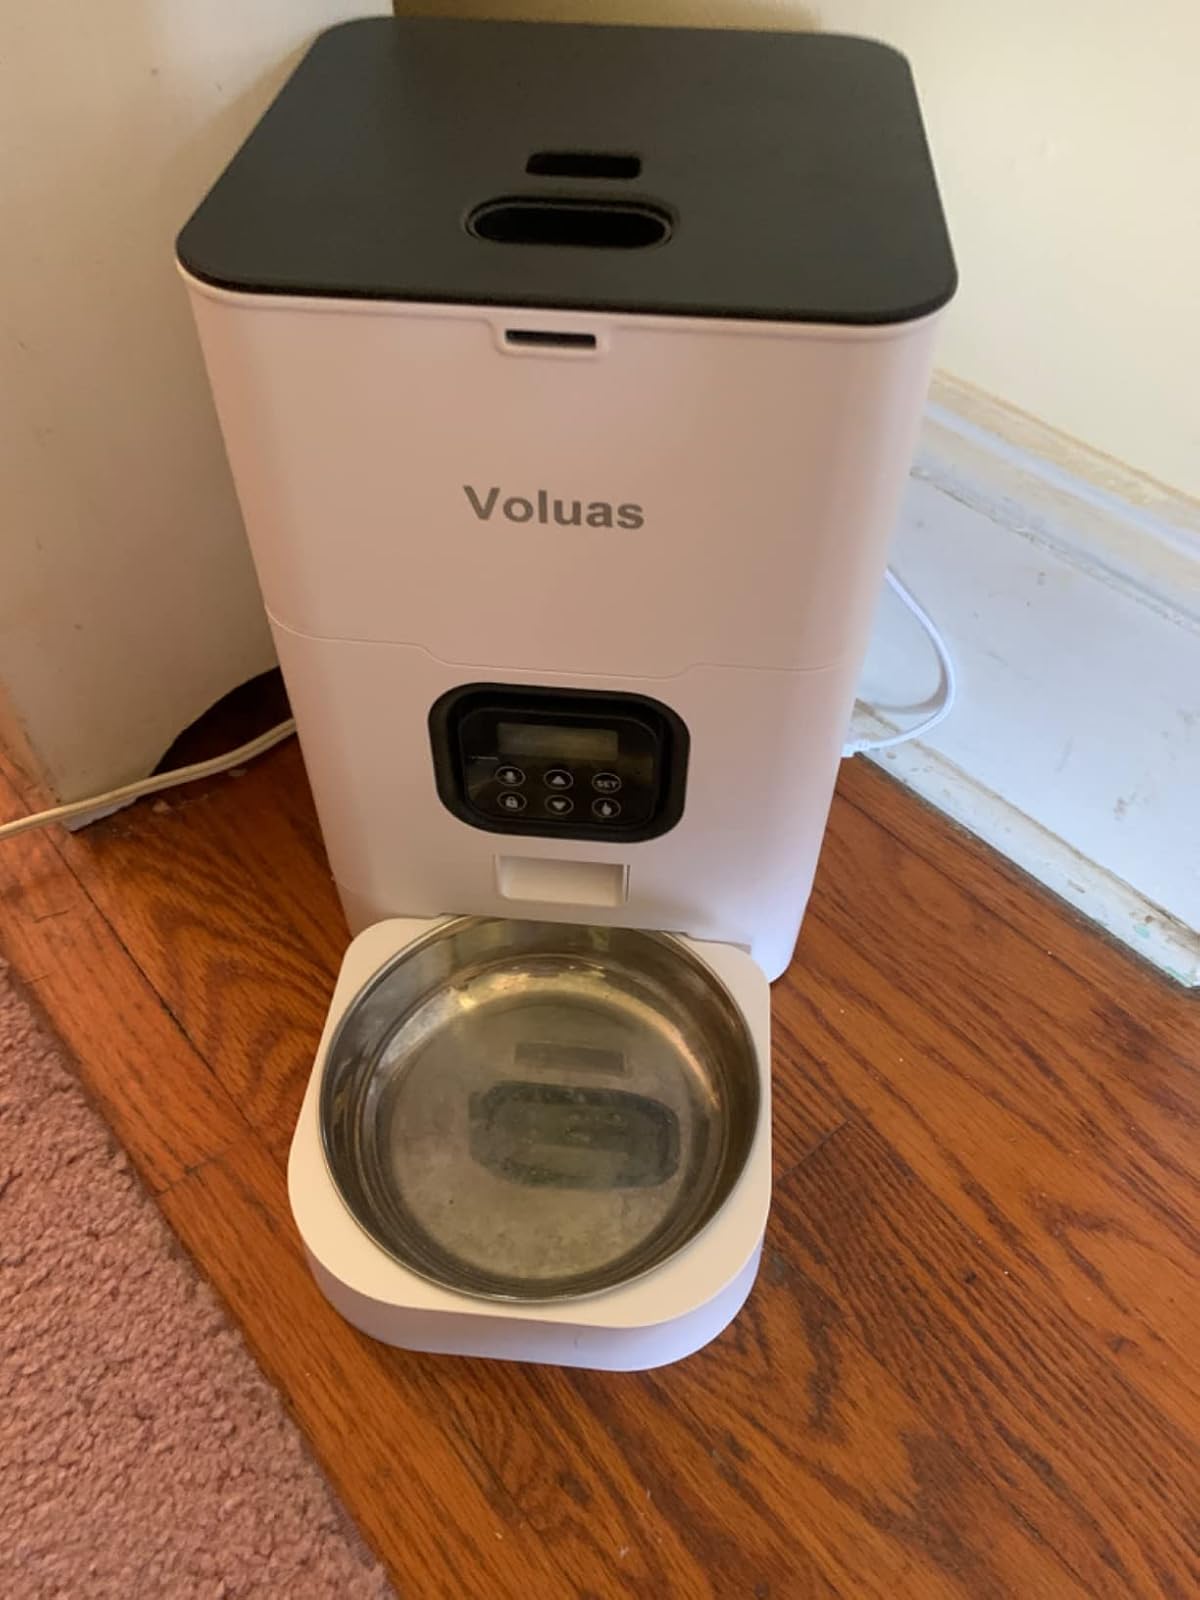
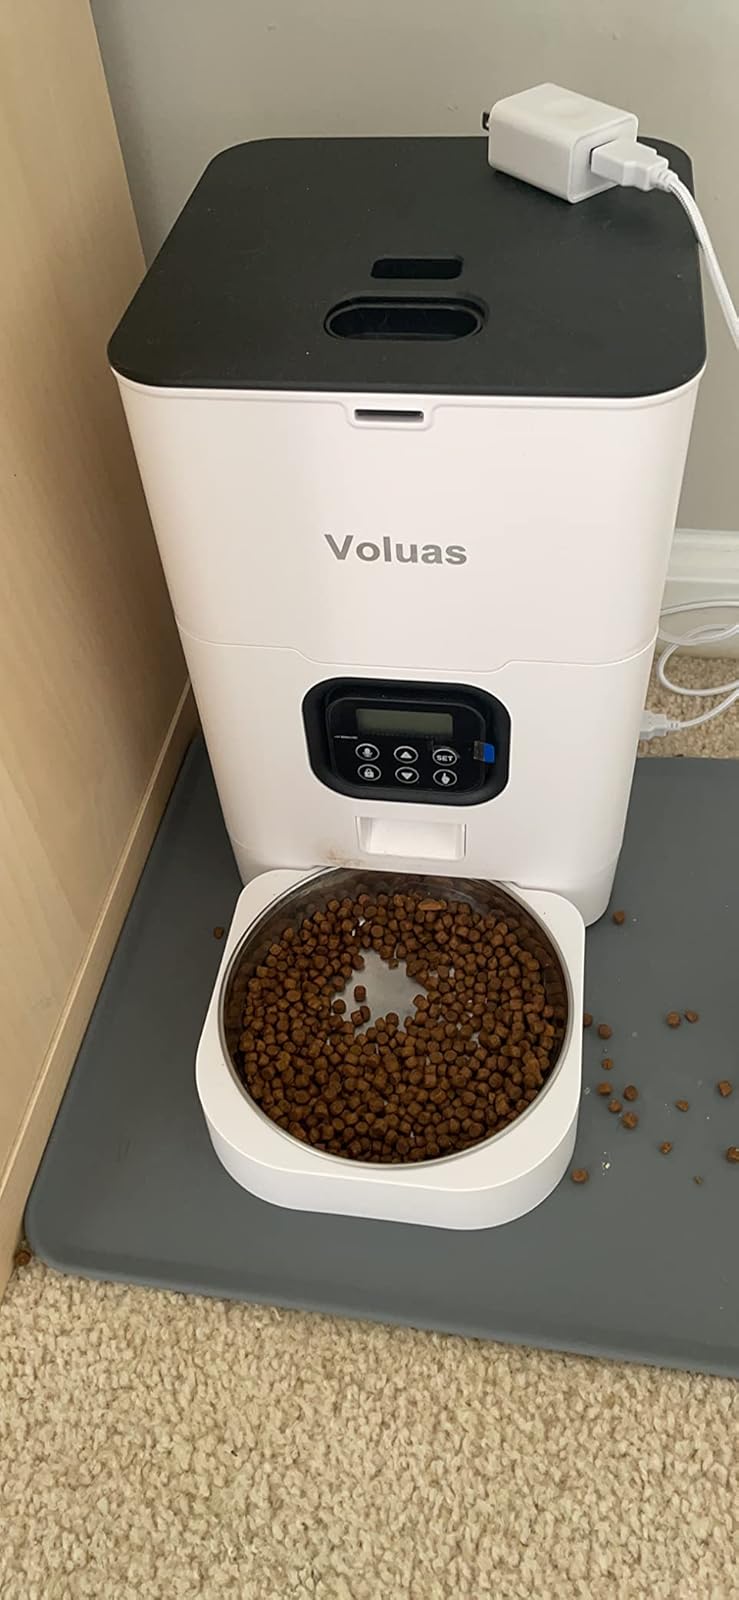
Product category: items_feeder
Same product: yes